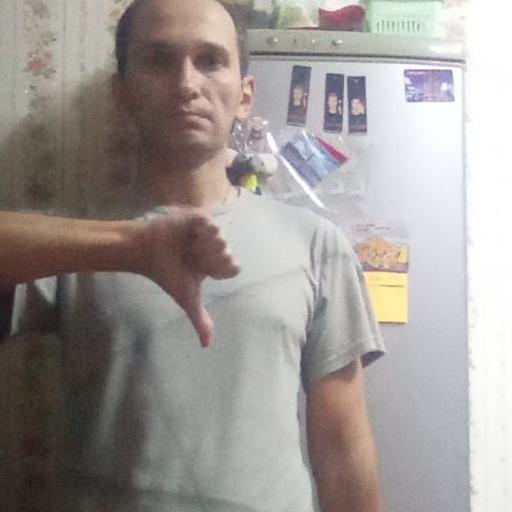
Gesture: dislike